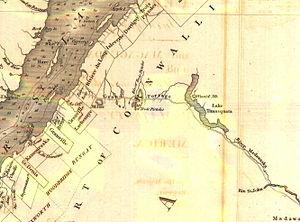
Extrait de la carte du Bas-Canada en 1813, par l'arpenteur Samuel Holland, montrant le chemin du Portage.
Cet article traite des événements qui se sont produits durant l'année 1783 au Québec.
Le chemin du Portage est un axe de circulation historique, situé au Québec entre la vallée du fleuve Saint-Laurent et l’Acadie, emprunté successivement par des portages amérindiens, puis par diverses routes construites entre 1746 et 1862. Cet axe est aujourd’hui emprunté par la Route transcanadienne.
La montagne du Fourneau est un sommet situé dans le parc national du Lac-Témiscouata au Québec. Elle doit son nom au fait que l'on utilisait durant la première moitié du XIXᵉ siècle les gisements de calcaire de la montagne pour alimenter un four à chaux situé au fort Ingall. Elle a été ensuite utilisée comme territoire forestier par les propriétaires de la seigneurie de Madawaska. Les terres non concédées de la seigneurie ont été acquises par le gouvernement du Québec en 1969.